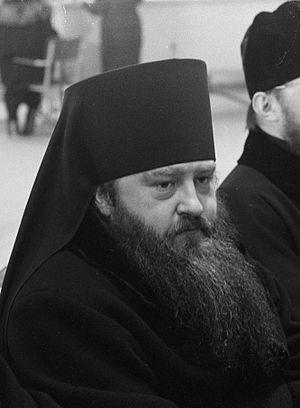
Le métropolite Nicodème de Léningrad est métropolite de Léningrad et de Minsk de 1963 jusqu'à sa mort. De 1960 à 1972, il est président du Département des relations aux Églises extérieures du Patriarcat de Moscou. Appuyé par le KGB, il n'eut de cesse de rapprocher les catholiques d'une option pour la paix prônée par l'URSS.